Chris Brokaw

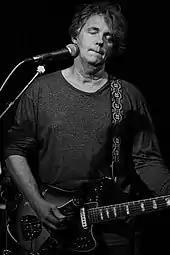
Chris Brokaw with Come at Club W71, Weikersheim 2022

Brokaw has been a member of several bands over the years, most importantly Come and Codeine, though the list includes The New Year, Empty House Cooperative, Consonant, Dirtmusic, Hidden Tooth, Martha's Vineyard Ferries, Pullman, and GG Allin's solo band. Aside from his collaborations with Geoff Farina, Ryley Walker, Jeff Barsky, Holly Anderson, David Michael Curry, and Kevin Mikka, and split EPs with Bastro during his tenure in Codeine and Viva Las Vegas as a solo artist, Brokaw has worked with a number of bands and recording artists, including Cobra Verde, Dave Derby and the Norfolk Downs, Tamikrest, Evan Dando, Fifty Bucks, Gramercy Arms, Jumbo, Tara Jane O'Neil, Hugo Race, The Jeffrey Lee Pierce Sessions Project, Kahoots, Karate, Lemonheads, Loog, Manta Ray, Molasses, 7 Or 8 Worm Hearts, Bedhead, Thurston Moore, Rhys Chatham, Rivulets, Christina Rosenvinge, Rosa Chance Well, Snares and Kites, Via Tania/Tania Bowers, The Boredoms, Willard Grant Conspiracy, and Wrekmeister Harmonies, as well as some of Thalia Zedek's and Steve Wynn's respective solo work, to name but a few.